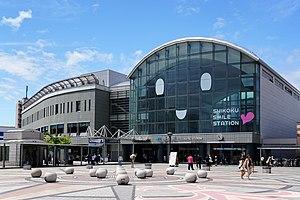
La gare de Takamatsu est une gare ferroviaire située à Takamatsu, dans la préfecture de Kagawa au Japon. C'est la principale gare de la ville. Elle est exploitée par la JR Shikoku.